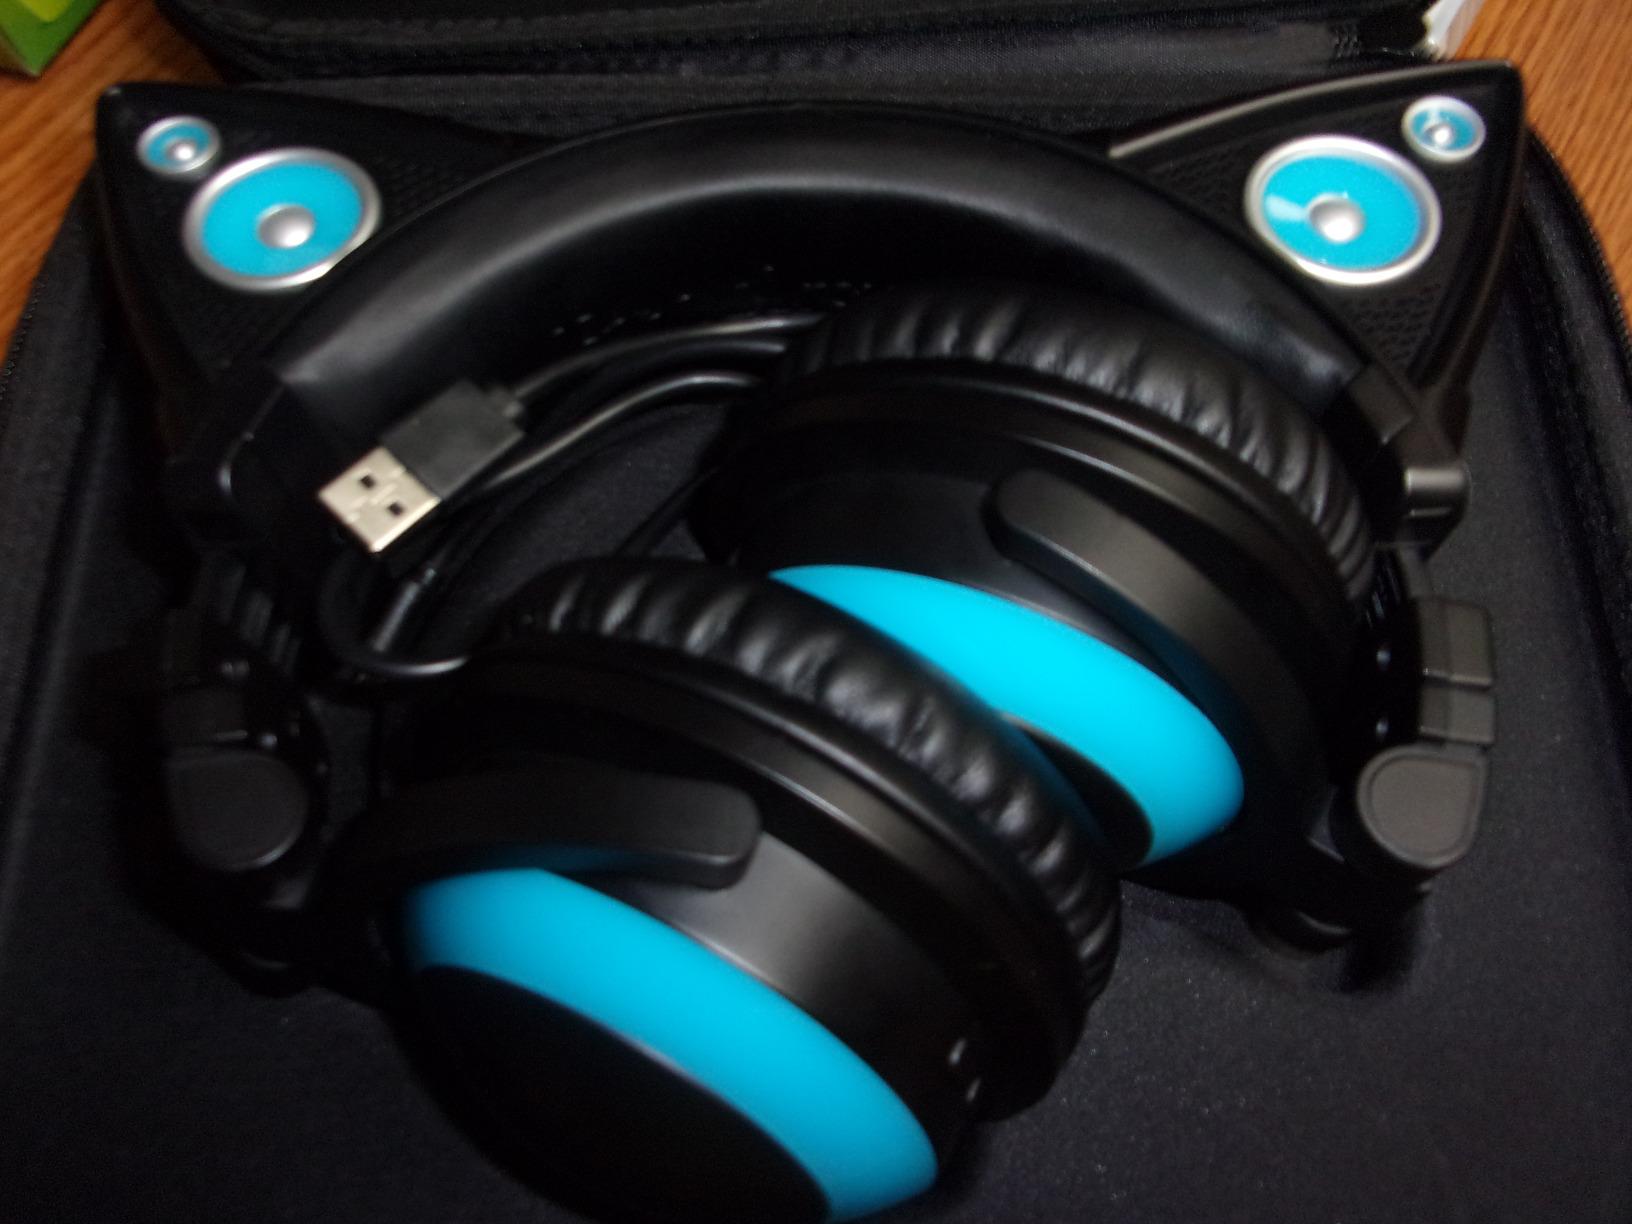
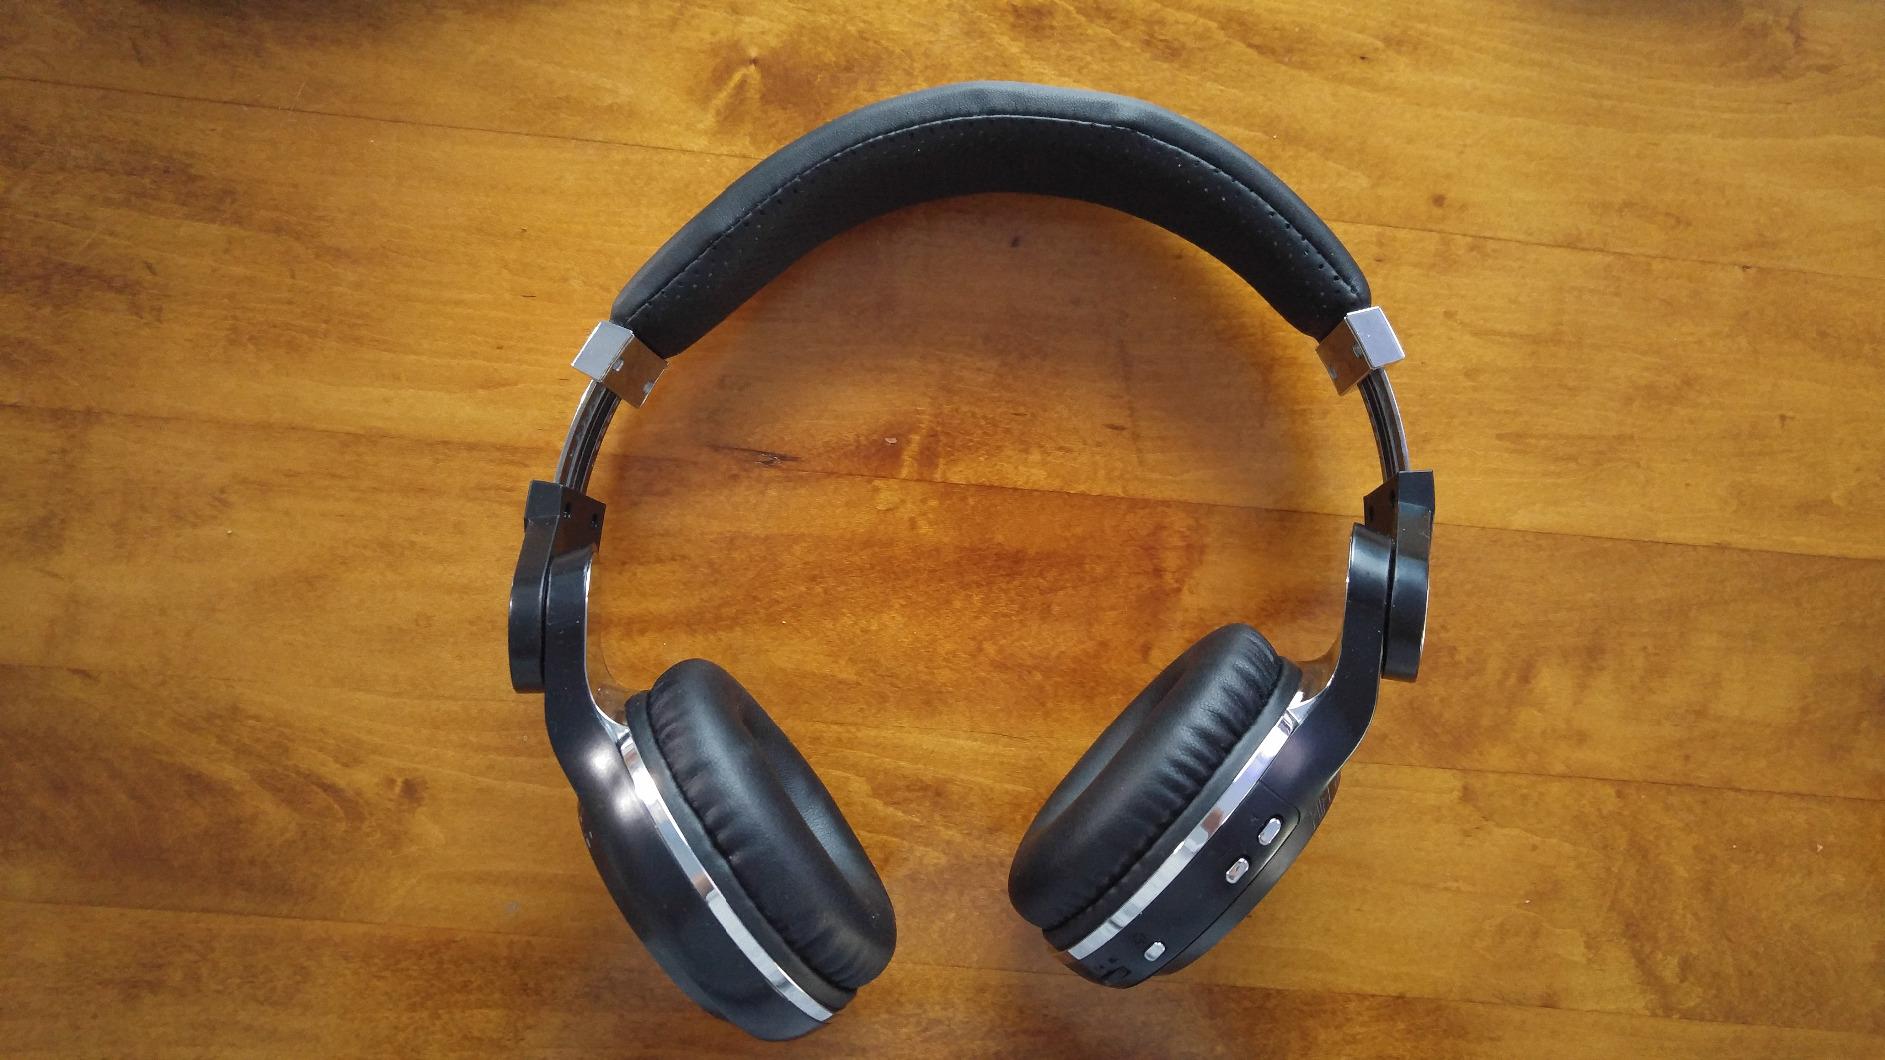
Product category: headphones
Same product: no